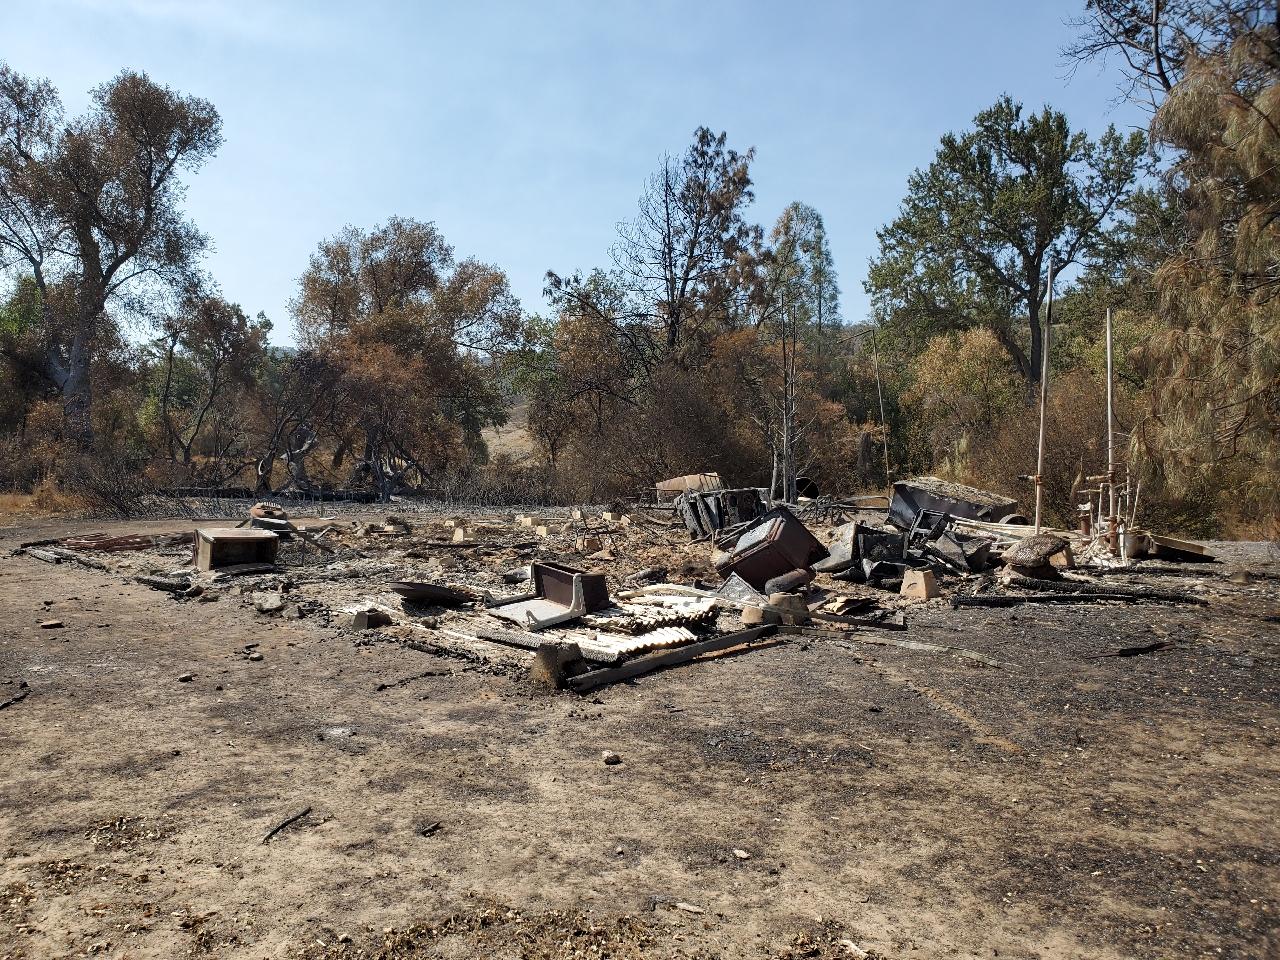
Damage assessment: destroyed